Edward Marshall Hall

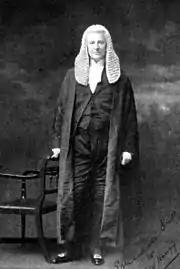
Robed, c. 1900

Sir Edward Marshall Hall, (16 September 1858 – 24 February 1927) was an English barrister who had a formidable reputation as an orator. He successfully defended many people accused of notorious murders and became known as "The Great Defender".